William Evans (rugby, born 1883)

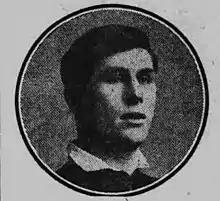

William George Evans (23 March 1883 – 23 January 1946) was a Welsh international rugby union and rugby league forward who won one cap for the Wales national rugby union team and two caps for the Wales national rugby league team. He turned professional on 1911, signing for Leeds from Brynmawr RFC.